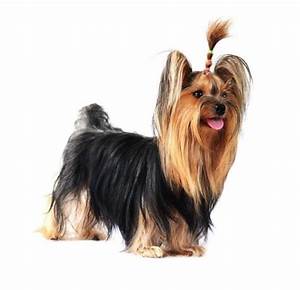
Label: cane